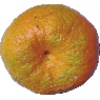
Label: mandarine